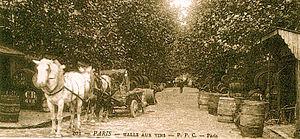
La Halles aux vins de Paris au début du XXe siècle
Les Halles de Paris était le nom donné aux halles centrales, marché de vente en gros de produits alimentaires frais, situé au cœur de Paris, dans le 1ᵉʳ arrondissement, et qui donna son nom au quartier environnant. Au plus fort de son activité et par manque de place, les étals des marchands s'installaient même dans les rues adjacentes.